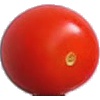
Label: Tomato Cherry Red 1